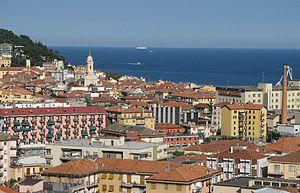
Imperia est une ville, chef-lieu de la province homonyme, en Ligurie (Italie), limitrophe avec le département français des Alpes-Maritimes. Son agglomération regroupe environ 73 000 habitants en 2010.